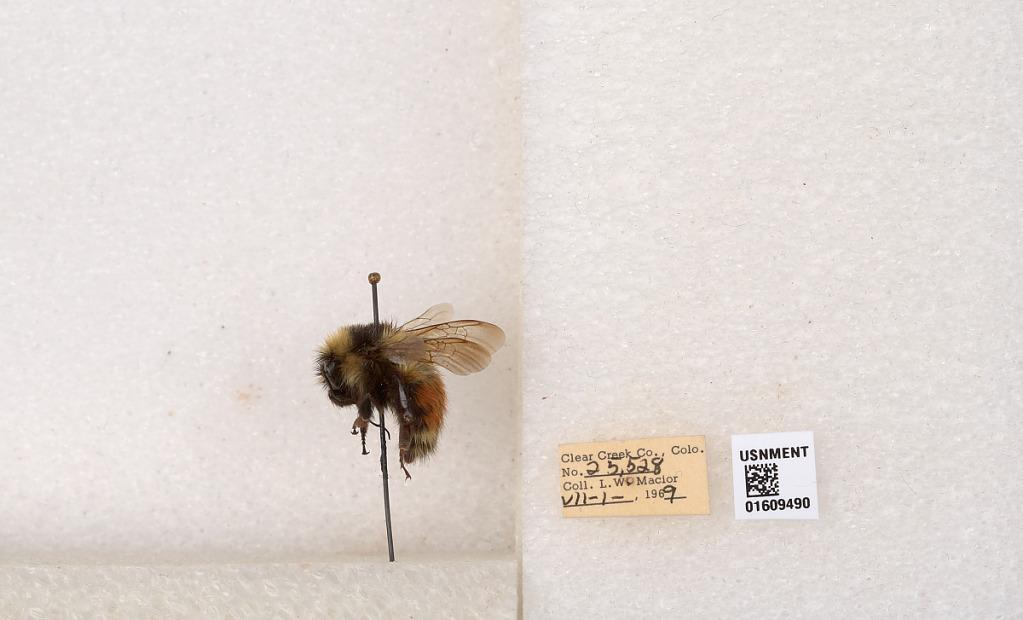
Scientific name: Bombus (Pyrobombus) sylvicola Kirby
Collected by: L. Macior
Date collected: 1969-7-1
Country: United States
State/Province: Colorado
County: Clear Creek
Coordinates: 39.6856, -105.645